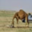
Label: camel